Dhadakebaaz

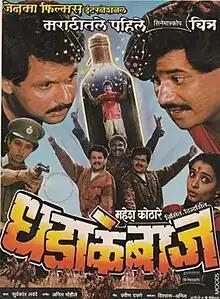
Theatrical release poster

Dhadakebaaz is a 1990 Indian Marathi-language action comedy film directed and produced by Mahesh Kothare under Jenma Films International. The screenplay was written by Vasant Sathe and Kothare, while Kothare also provided the story and Purushottam Berde wrote the dialogues. The film features Laxmikant Berde in a dual role, alongside Mahesh Kothare, Deepak Shirke, Prajakta Kulkarni, Ashwini Bhave, Bipin Varti, Ravindra Berde, and Chandrakant Pandya. It was a commercial success.